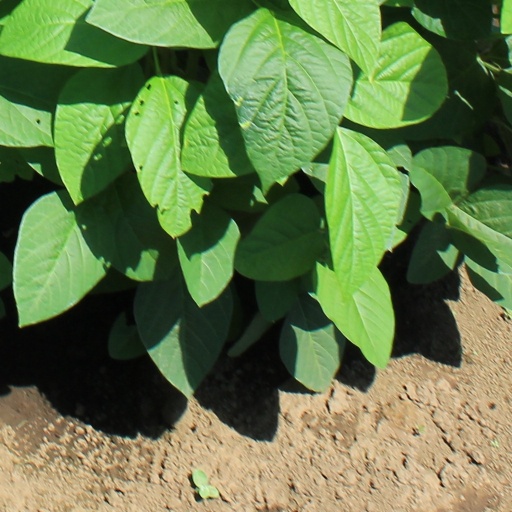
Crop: soybean